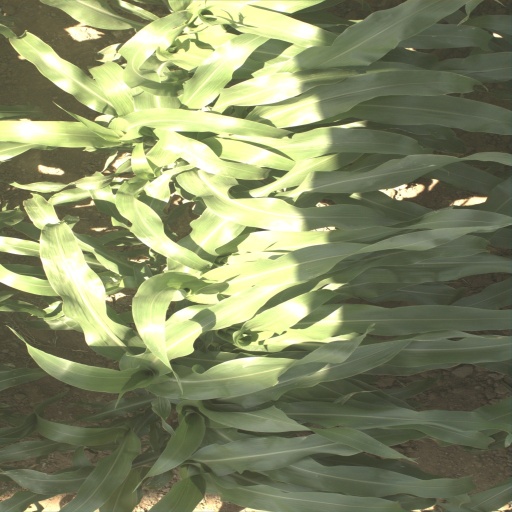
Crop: sorghum